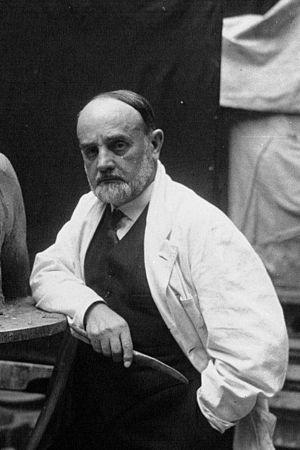
L'agence Meurisse est une agence de presse créée en 1909 par le photographe belge Louis Meurisse et disposant d'une collection de 205 000 clichés.
François Victor Cogné, né le 10 août 1876 à Aubin et mort le 9 avril 1952 à Paris, est un sculpteur français.
Aubin est une commune française située dans le département de l'Aveyron, en région Occitanie, entre Decazeville et Firmi.